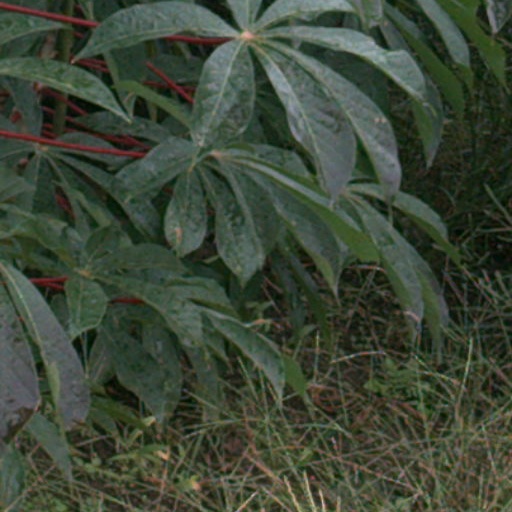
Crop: cassava